Uncle Tom's Cabin (1914 film)

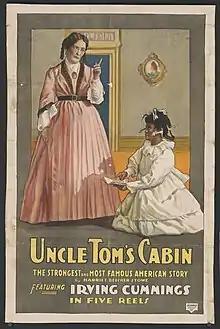

Uncle Tom's Cabin is a 1914 American silent historical drama film directed by William Robert Daly using Vitagraph and starring Sam Lucas, Walter Hitchcock, and Hattie Delaro. It was based upon playwright George L. Aiken's theatrical adaptation of Harriet Beecher Stowe's 1852 novel "Uncle Tom's Cabin". It was produced at Fort Lee, New Jersey by the newly founded World Film studio. The film is historically notable for being the first movie with a black actor playing a leading role.